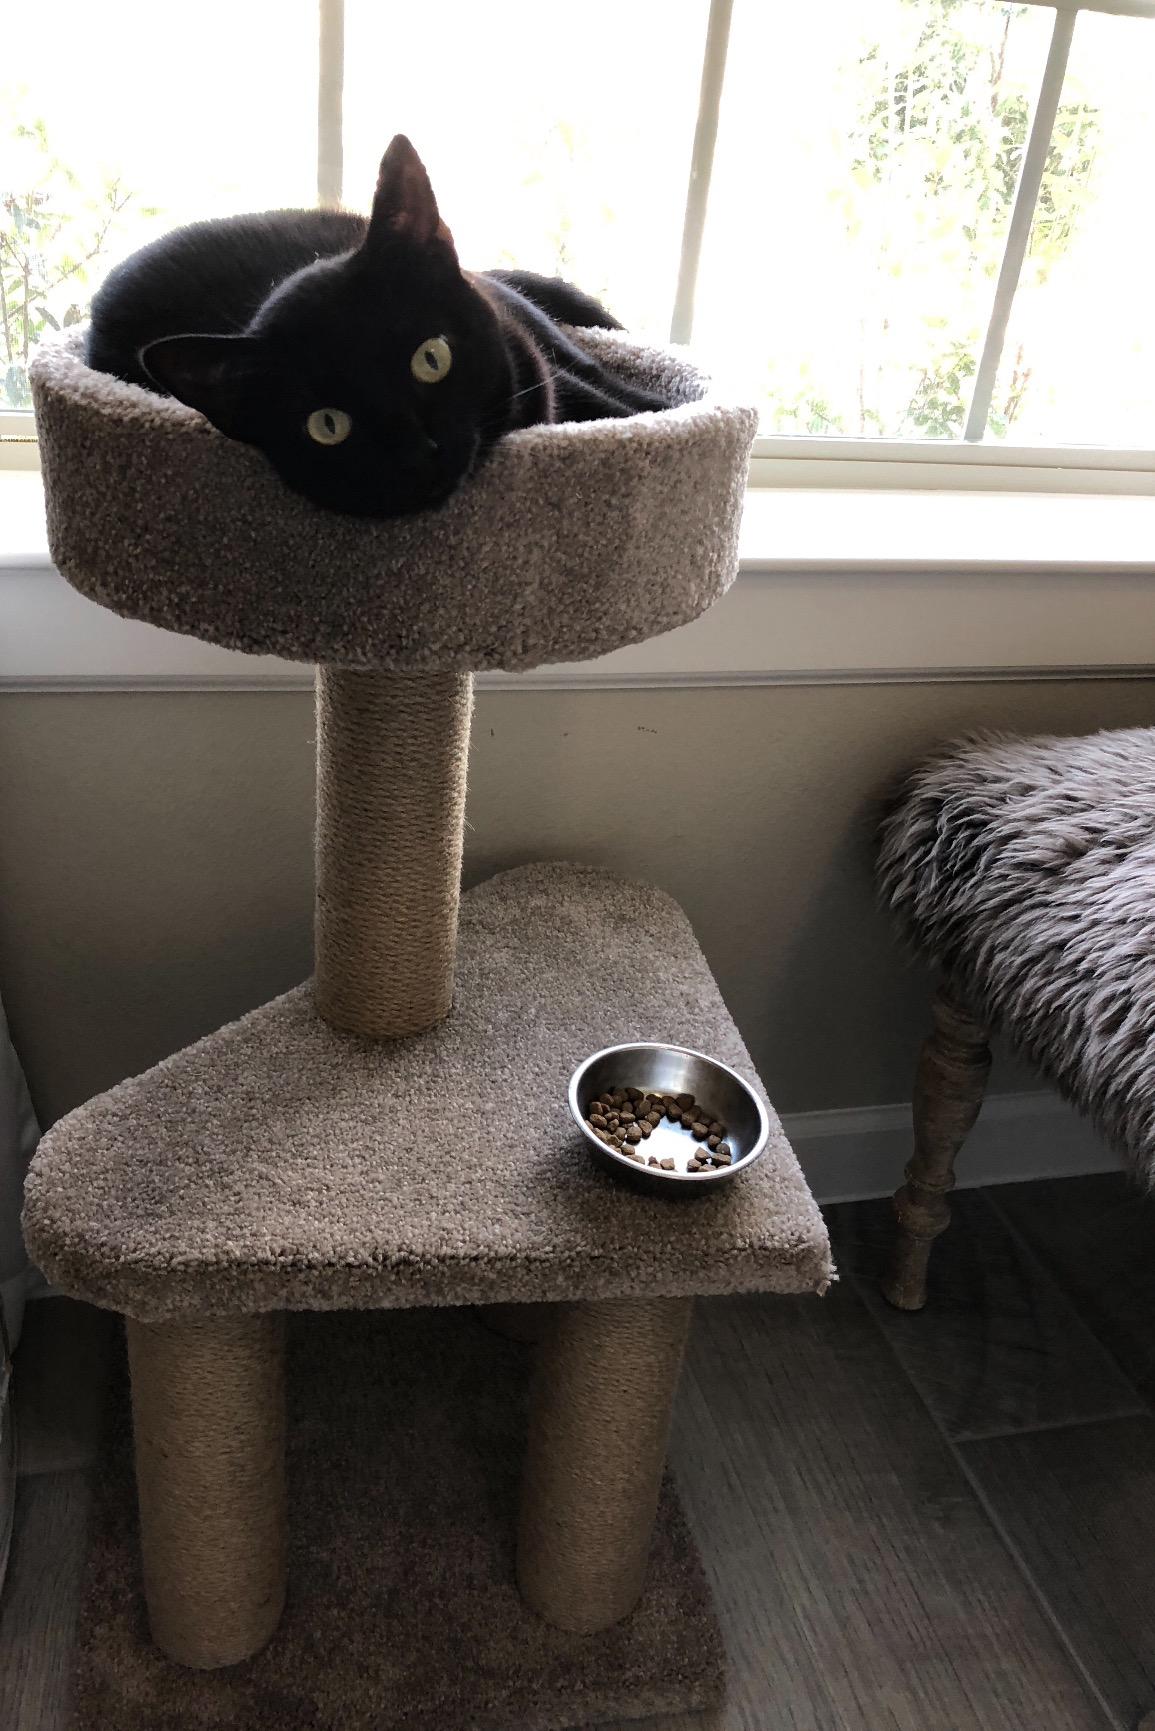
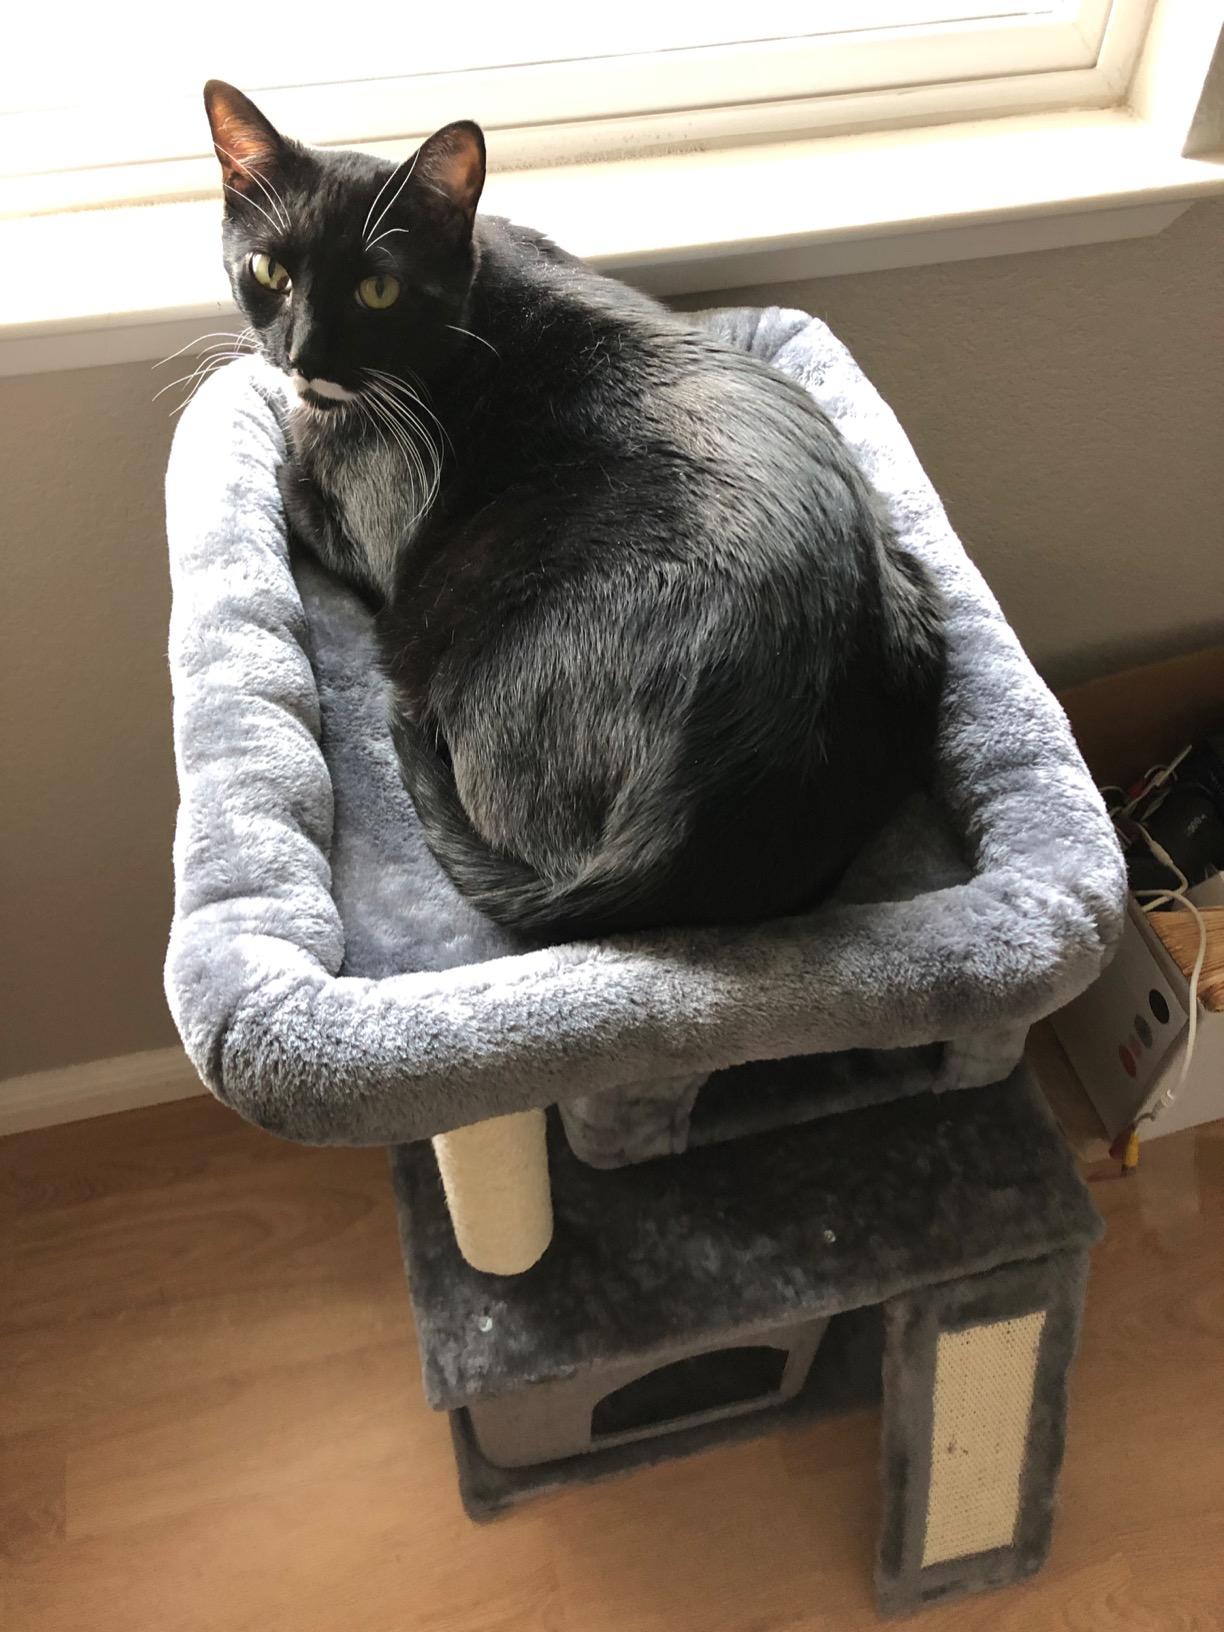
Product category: items_cat tree
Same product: no